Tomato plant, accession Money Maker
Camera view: tilt-top (135 deg); turntable rotation: 270 degrees
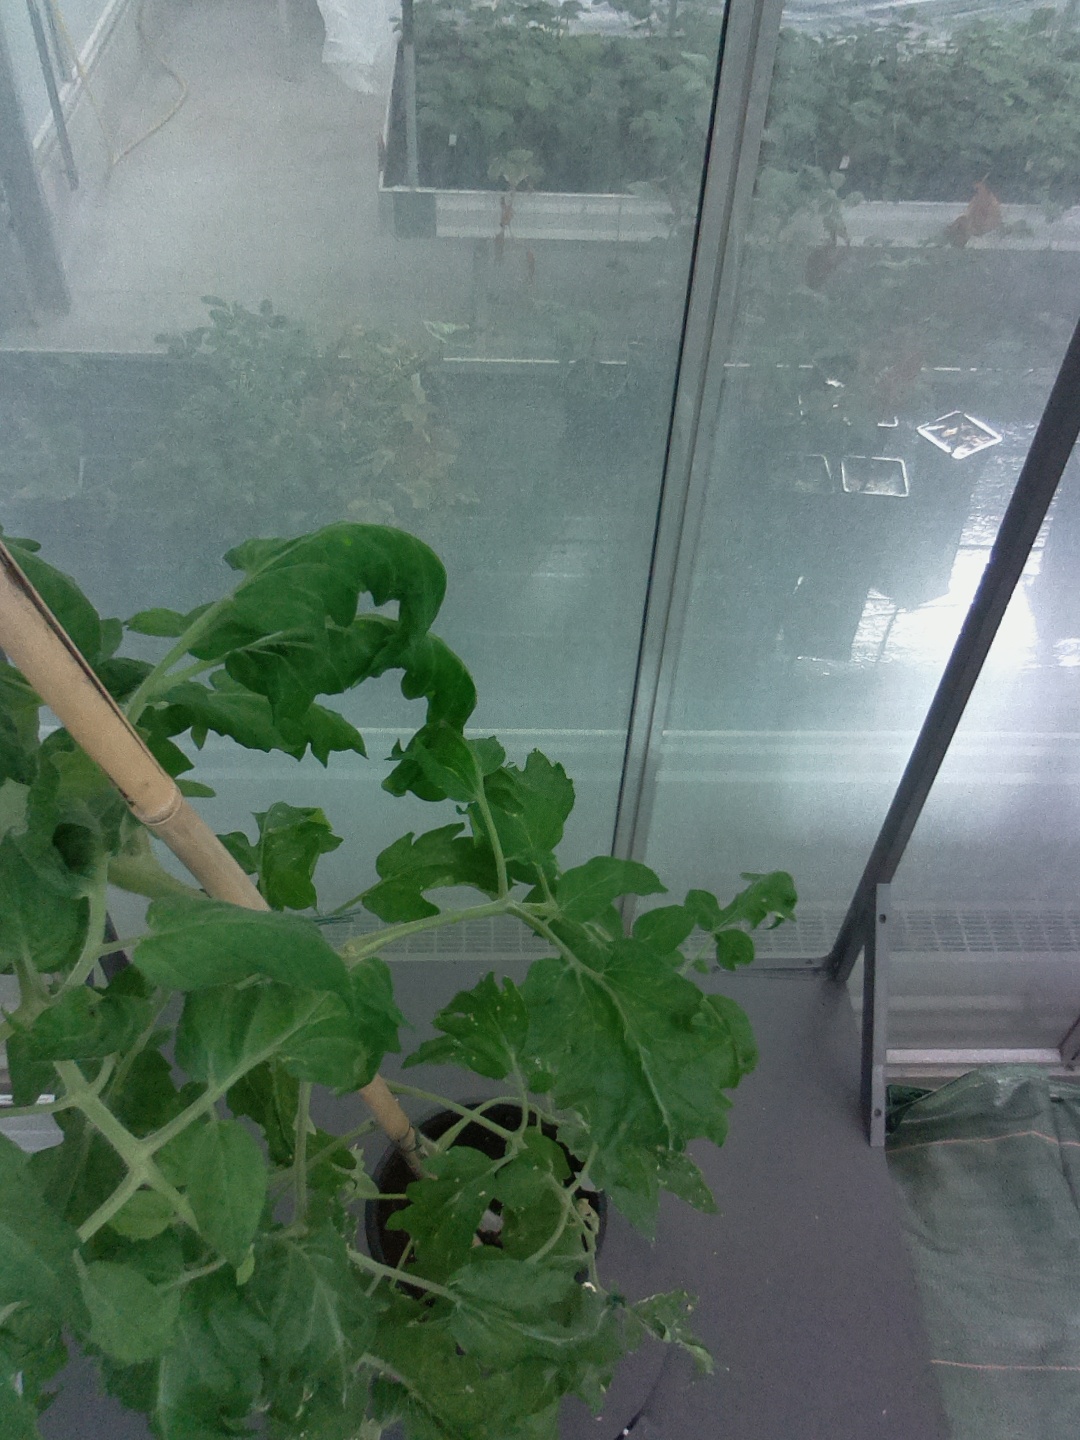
BBCH growth stage 61: 10%-20% of flowers open